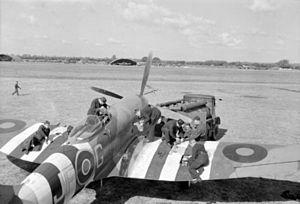
Lorsque les Alliés lancent le débarquement de Normandie le jour J, ils ont une maitrise quasi absolue du ciel du nord-ouest européen. Les opérations aériennes pendant la bataille de Normandie formeront un élément décisif de cette bataille, même si le bocage normand et l'habile défense allemande ainsi qu'une météo défavorable en limiteront la portée. Elle permettra néanmoins aux Alliés d'empêcher tout mouvement de jour et de concentration de troupes allemandes et d'annihiler leurs capacités offensives, ralentissant considérablement le renforcement du front allemand, puis le réapprovisionnement de leurs troupes. La reconnaissance aérienne, combinée au déchiffrage du code allemand, donnera également un avantage décisif aux Alliés dans le renseignement.